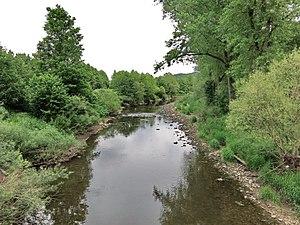
L'Enz est une rivière allemande de 112 km, affluent du Neckar dans le Bade-Wurtemberg et donc un sous-affluent du Rhin.